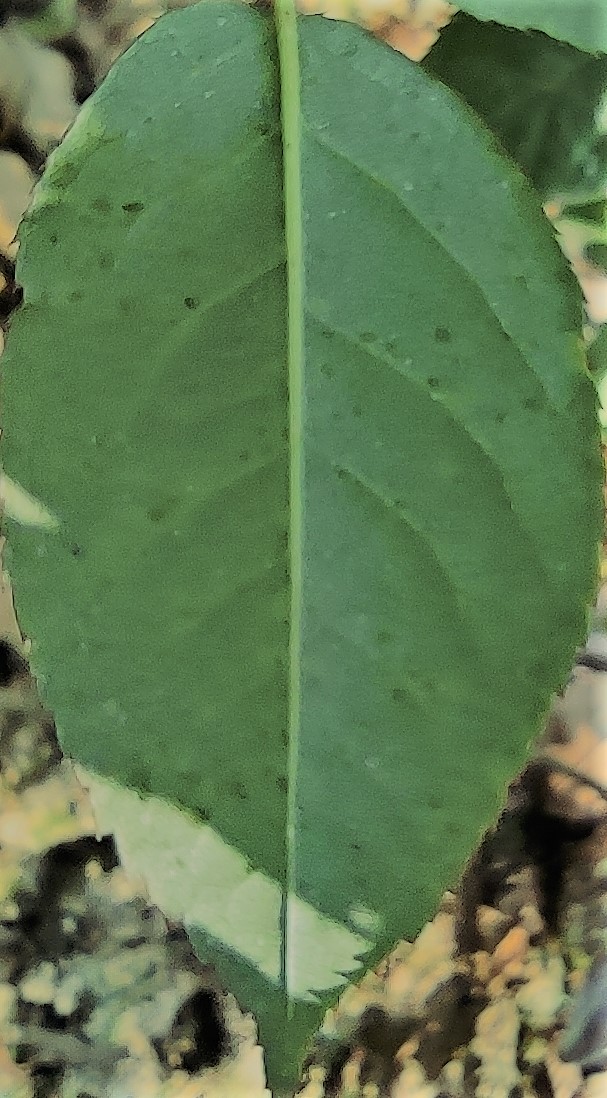
Label: Fresh Leaf